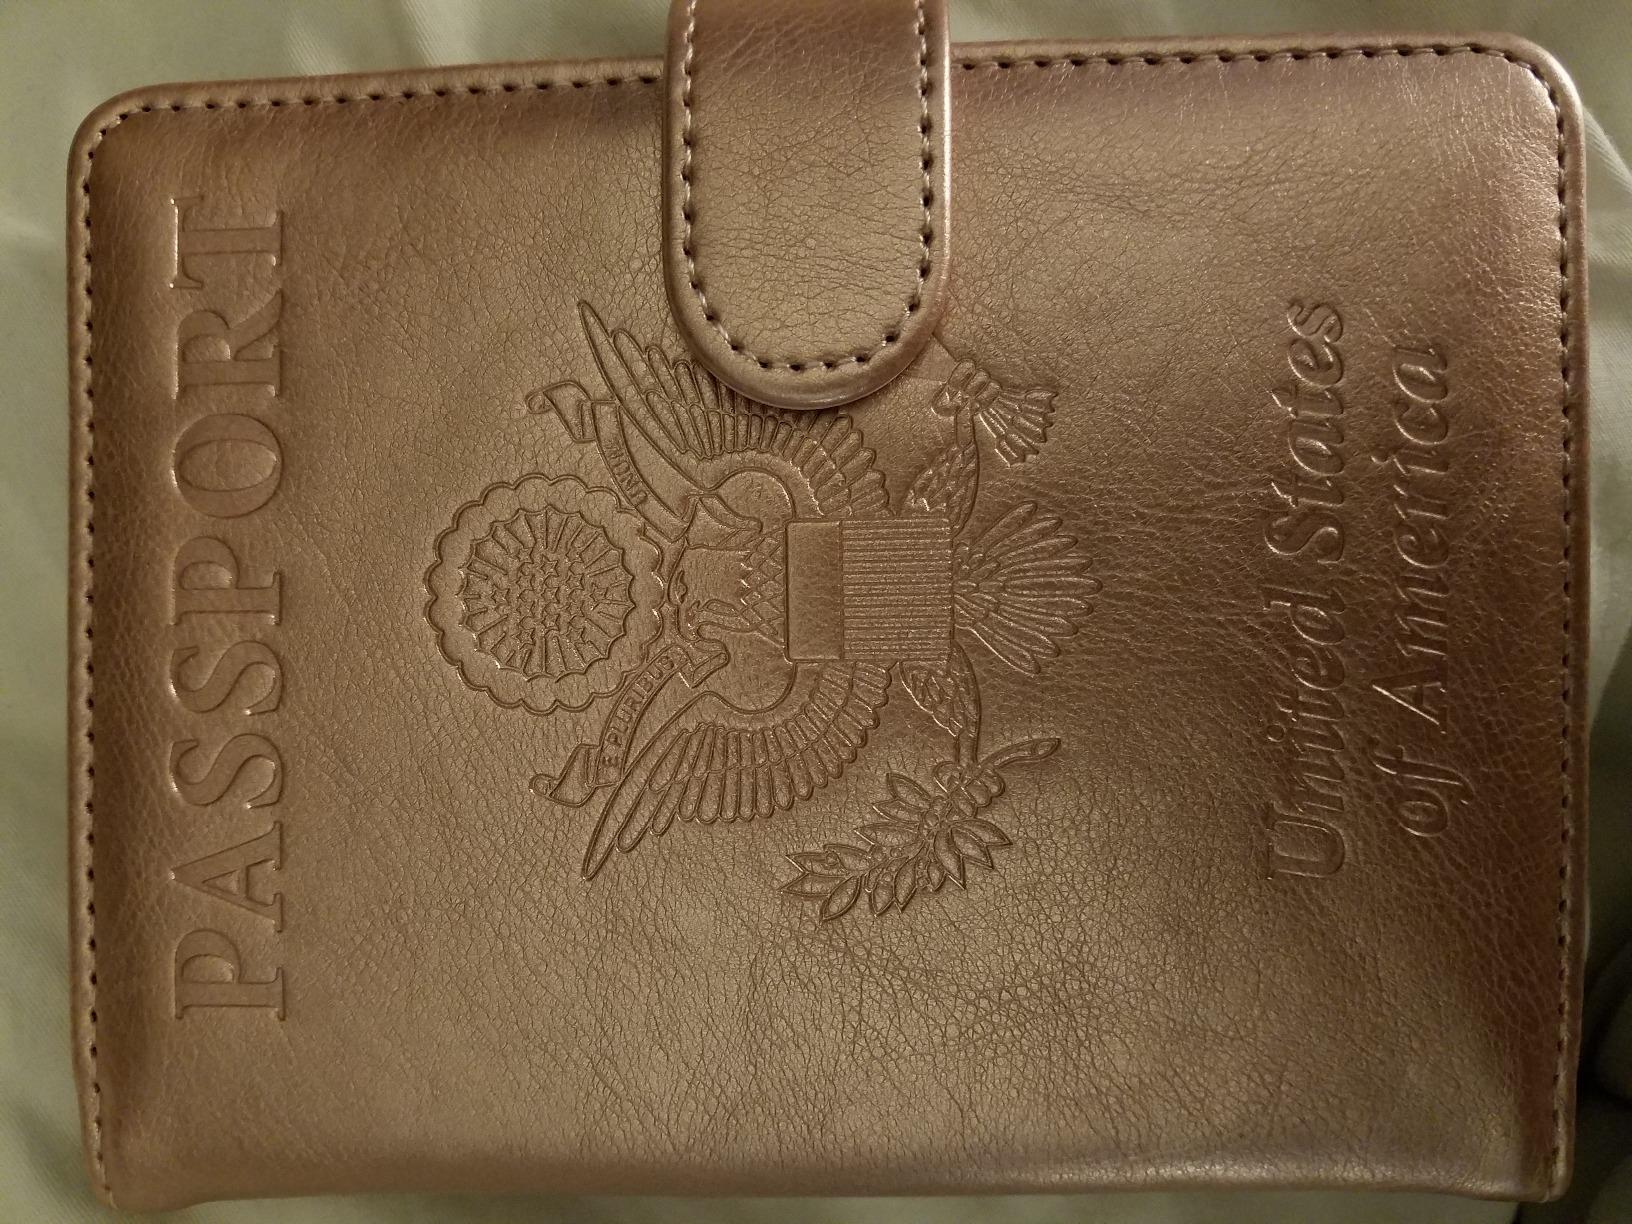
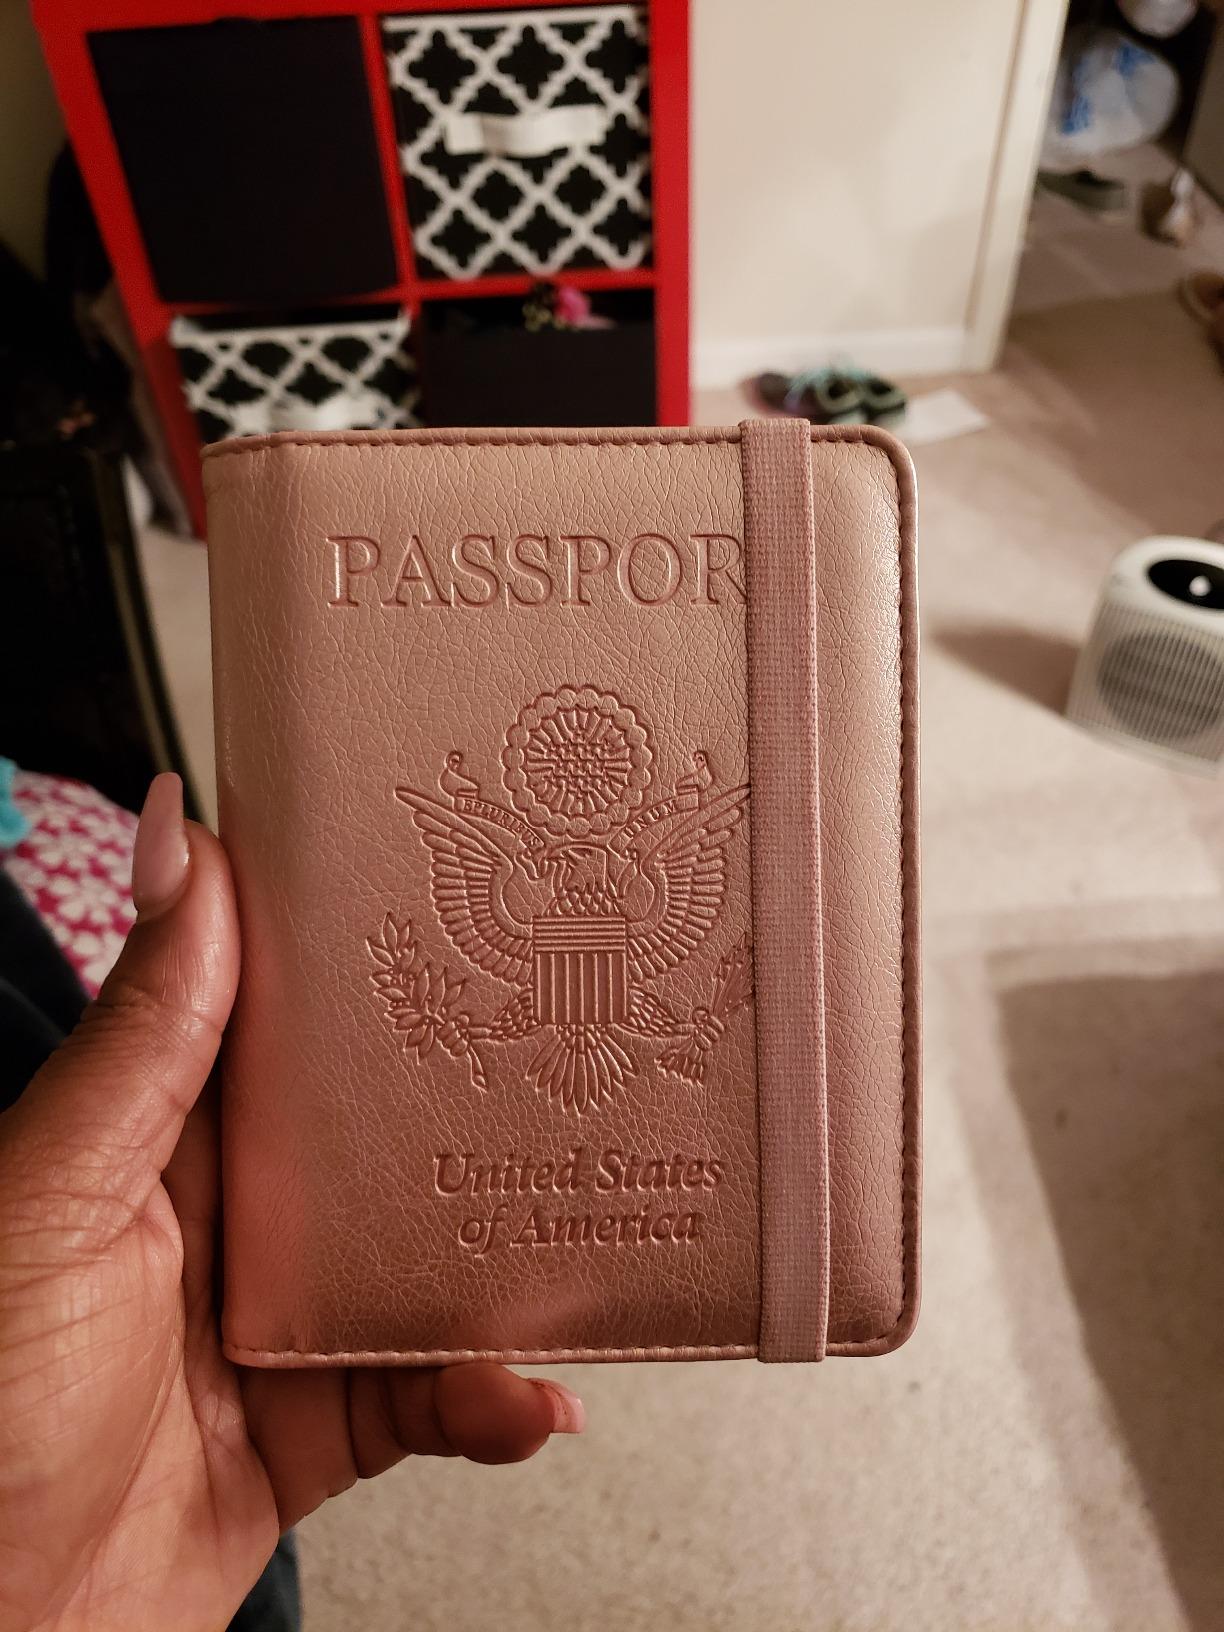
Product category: accessories_wallet
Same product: yes